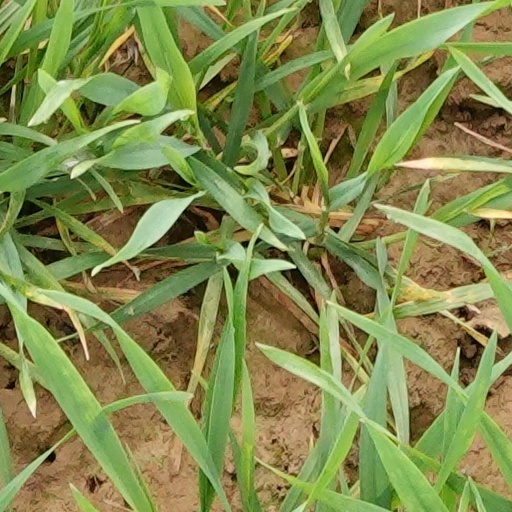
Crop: wheat